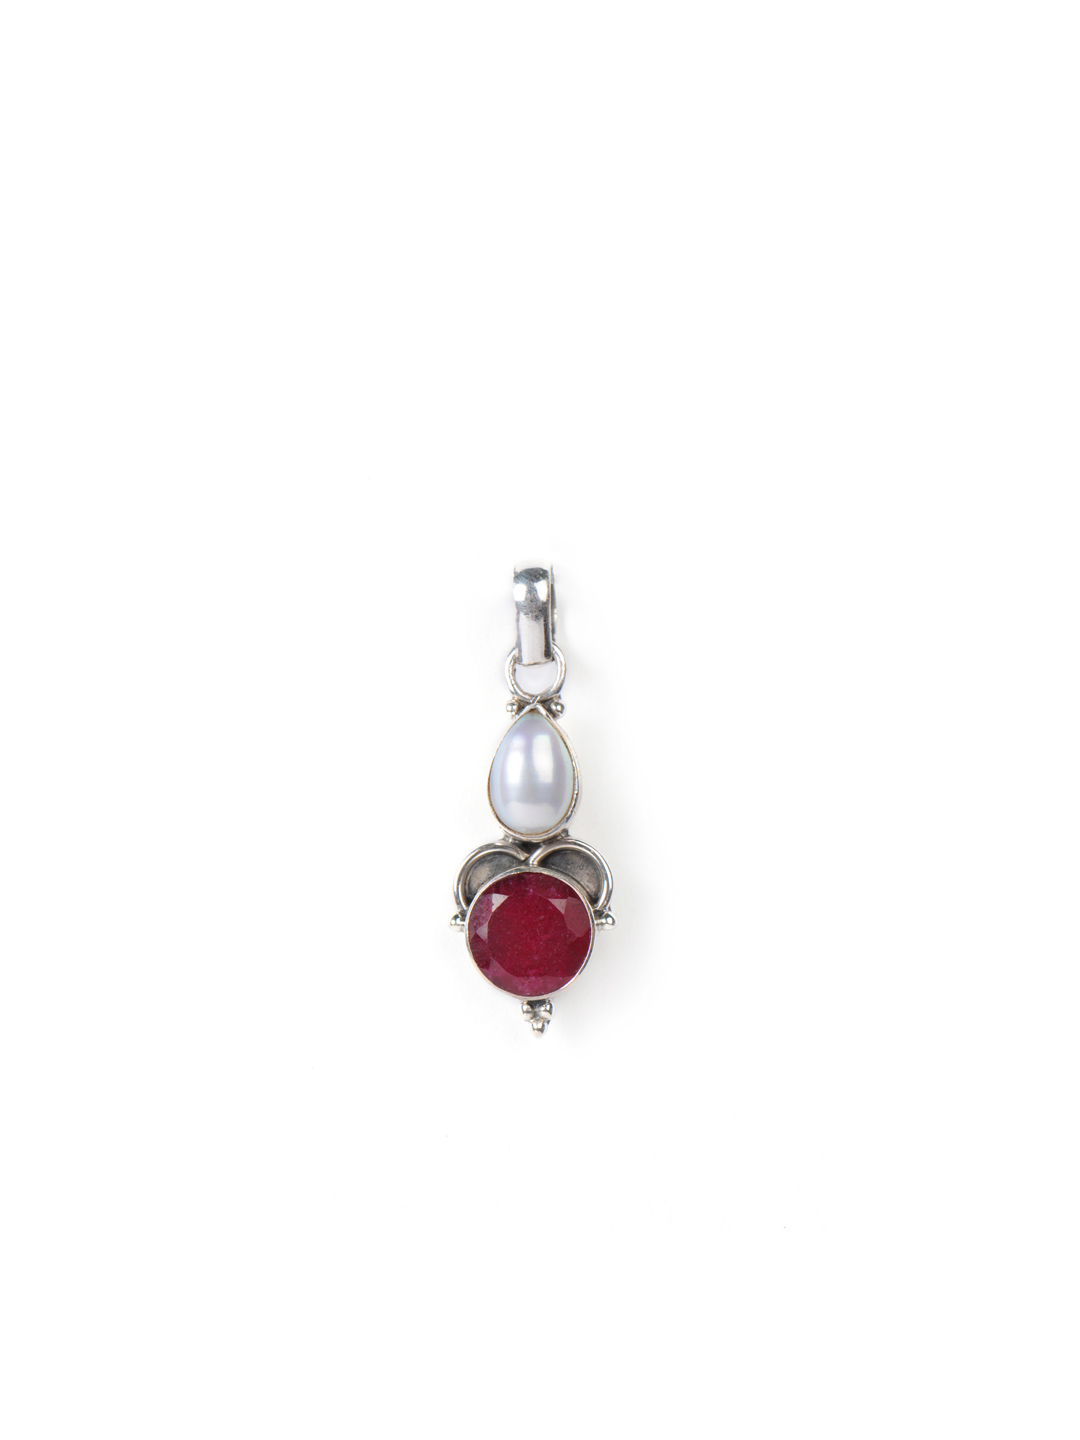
Fabindia Women Anusuya Silver Pendant
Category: Accessories / Jewellery / Pendant
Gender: Women
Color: Silver
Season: Winter 2016
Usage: Ethnic